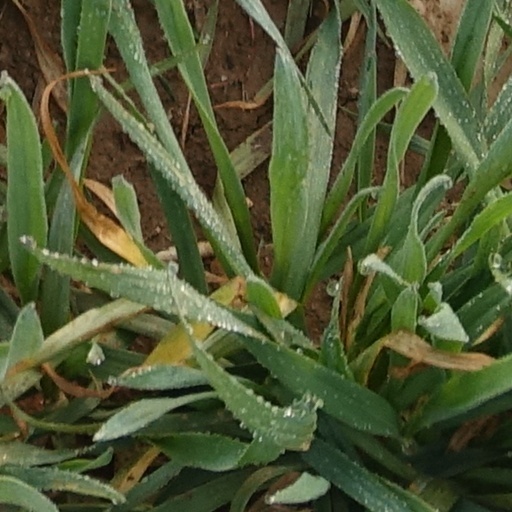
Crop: wheat